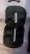
Number: 8